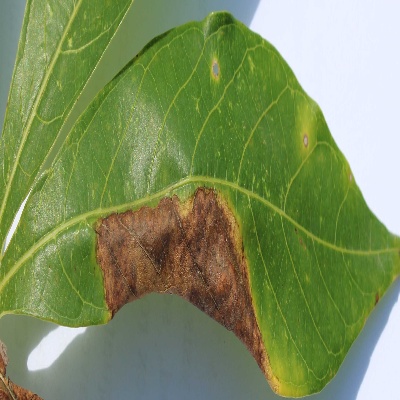
Crop: Cassava
Condition: bacterial blight